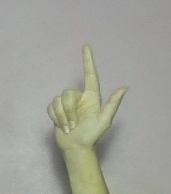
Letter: laam